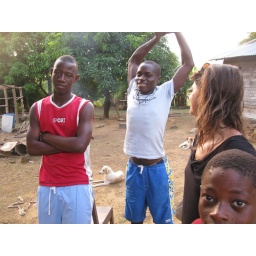
Visiting up the hill at Bigga and Samuel's Grandmother's house in Tokeh. Mattieu, Samuel, Vanessa.